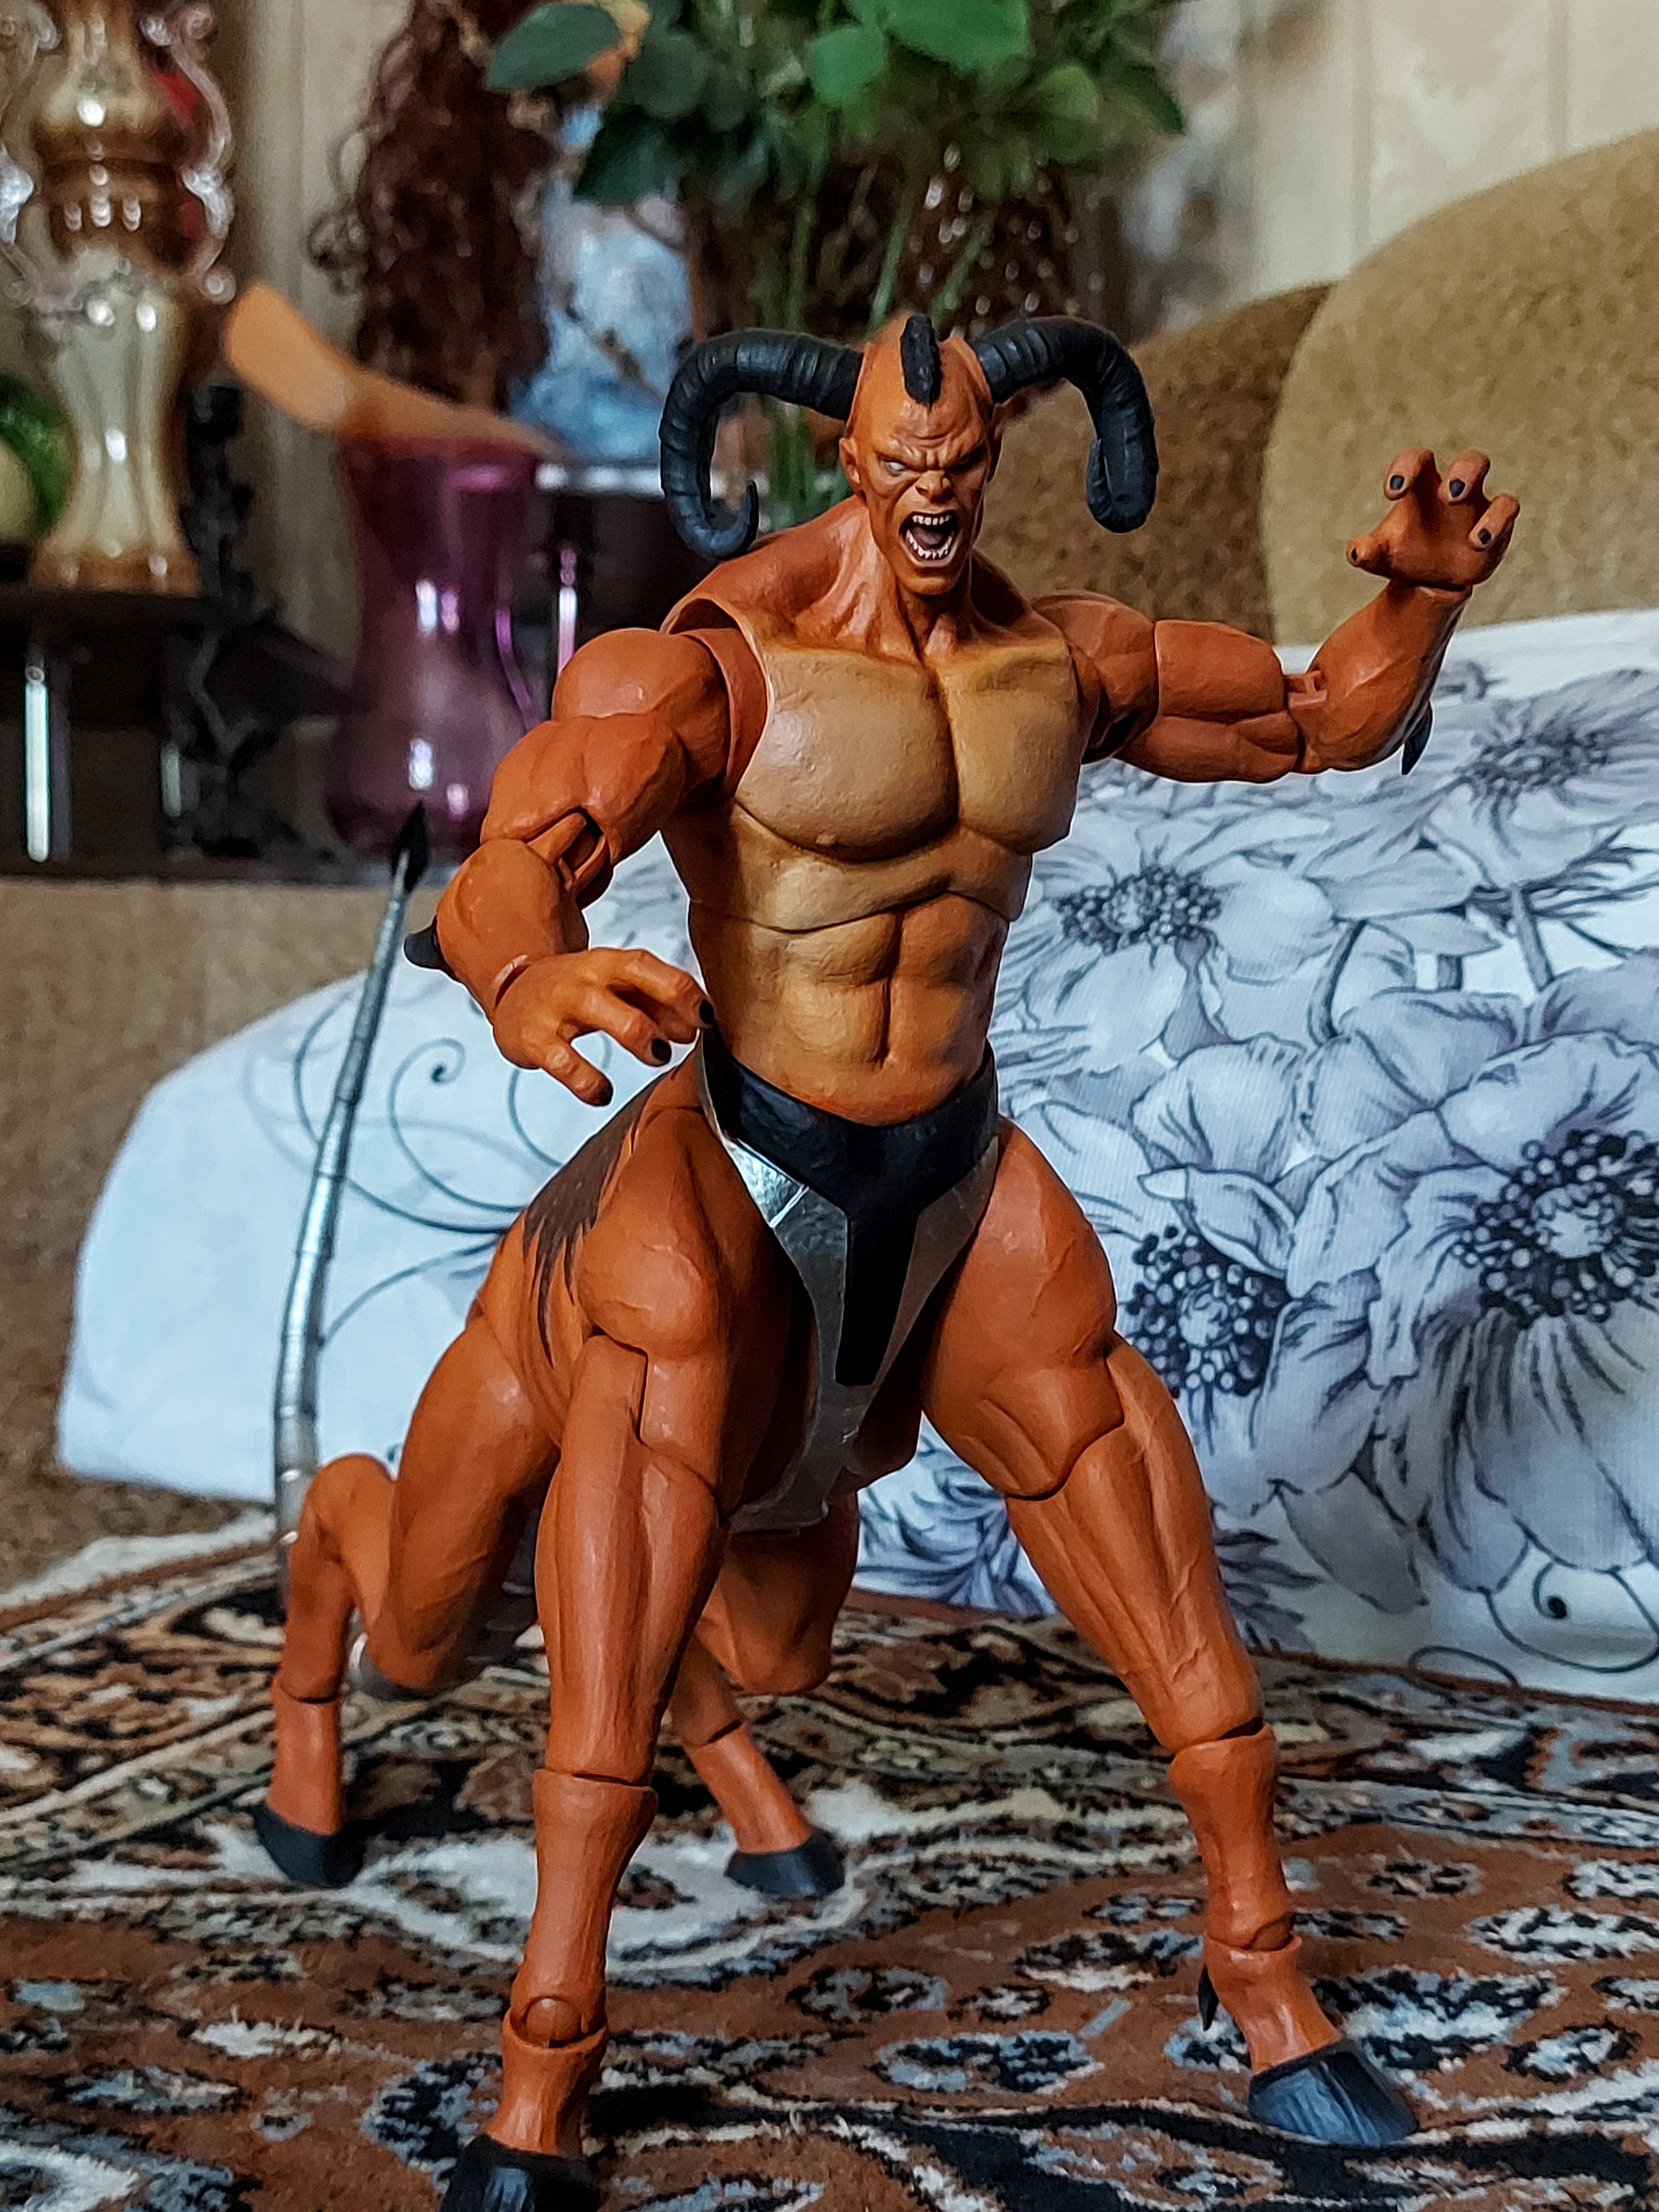
Shokan, storm, collectibles, warrior, fighter, action, figure, muscle, bodybuilder, thigh, art, chest, Barechested, undergarment, human leg, bodybuilding, trunk, event, underpants, toy, abdomen, briefs, fictional character, navel, fiction, flesh, cg artwork, foot, action figure, hero, costume, superhero, visual arts, illustration, cosplay, comics, painting